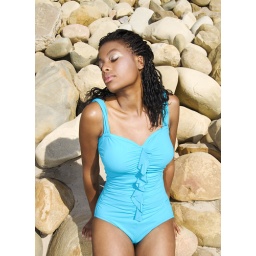
model: asha. makeup by alexa at benefit. sun as the key light, flash as the fill light. at butterfly beach in montecito